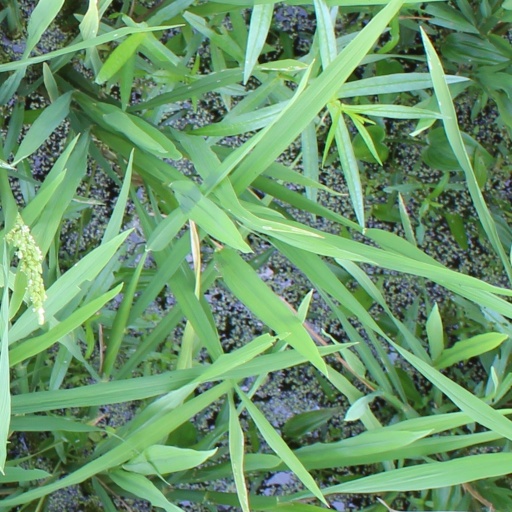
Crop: rice